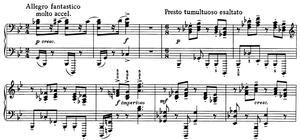
La 5ᵉ sonate op. 53 est une sonate du pianiste et compositeur russe Alexandre Scriabine. Composée peu après son poème de l'extase en 1907, la 5ᵉ sonate ne comporte qu'un seul mouvement. Son exécution dure à peu près dix minutes. Scriabine rompt définitivement avec la forme classique de la sonate, et se trouve aux frontières de l'atonalisme, mettant en avant les harmonies, les couleurs et le rythme. Les glissements chromatiques, les envols, la frénésie sont très caractéristiques de Scriabine. L'œuvre est créée le 18 novembre 1908 à Moscou par le pianiste Mark Meitschik.